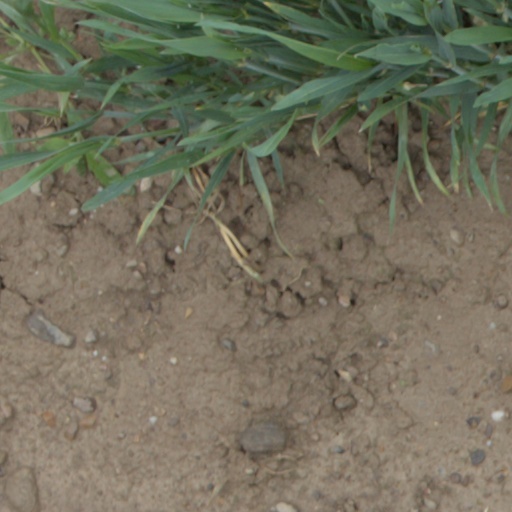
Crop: wheat